Pax Pamir

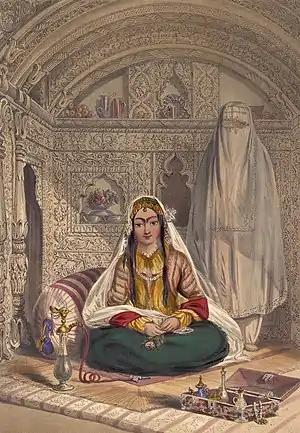
"Ladies of Caubul", an 1848 lithograph by James Rattray showing Shakar Lab, wife of a former governor of Bamiyan. This art is used in the second edition's automated opponent cards.

"Pax Pamir" is based on Central Asia, beginning in 1823, after the fall of the Durrani Empire. Cards mostly represent individual people, including Afghans such as Dost Mohammed Khan and foreign adventurers such as Vasily Perovsky, but some represent places, institutions, or groups of people. There are cards for the Ark of Bukhara, opium fields, qanats, the East India Company's India Pattern musket, Russian surveyors, British armies in India, and Durrani nobles; there is also one for the literary character Harry Flashman. Research for the game included various popular and scholarly books, such as Peter Hopkirk’s "The Great Game", William Dalrymple’s "Return of a King", Faiz Muhammad Kateb’s "Siraj al-Tawarikh" (a history of Afghanistan), and work by Malcolm Yapp, Christopher Bayly, and Frederick Cooper.